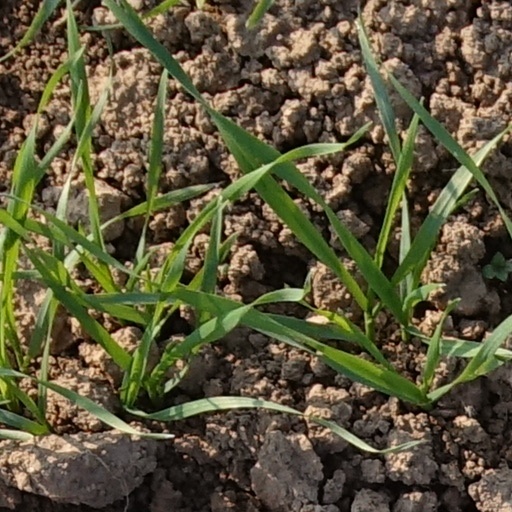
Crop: wheat